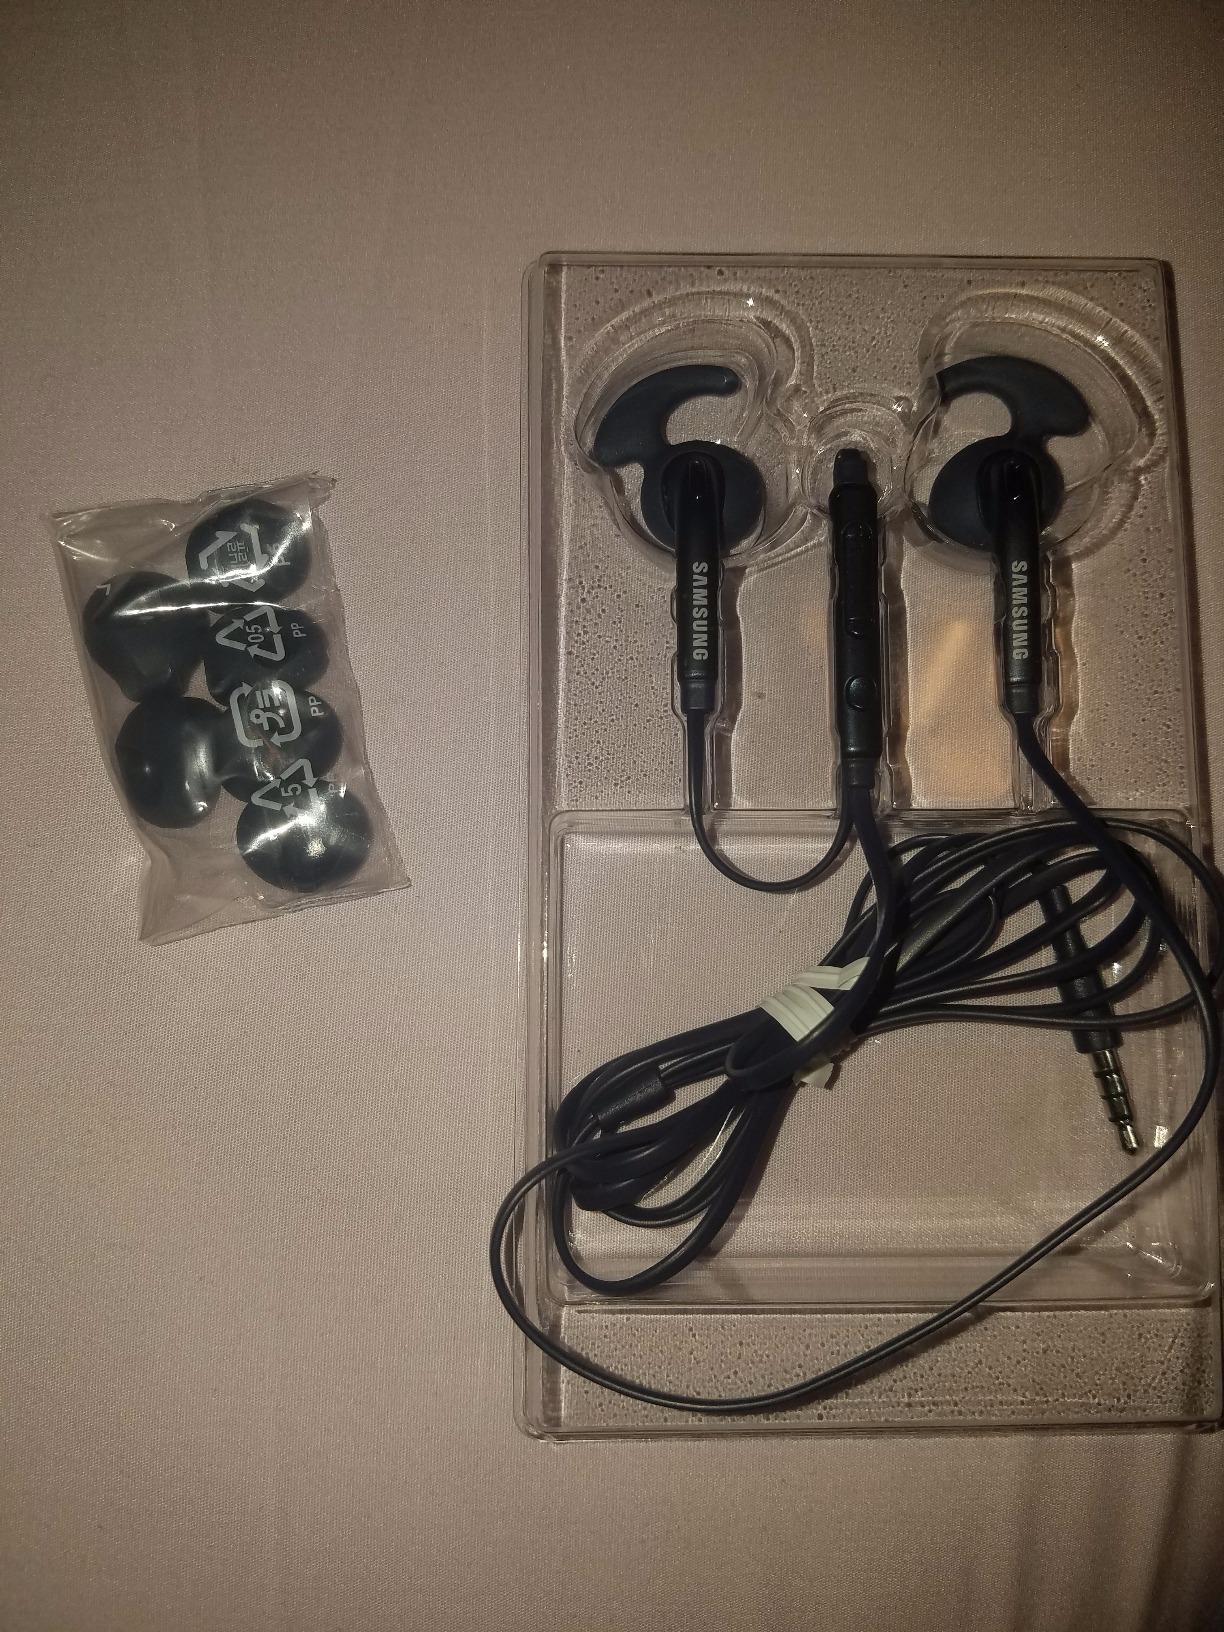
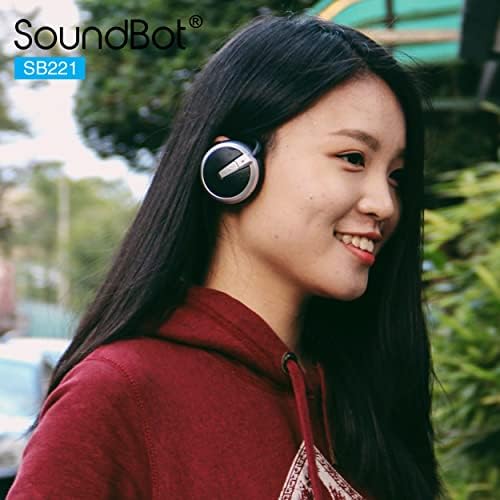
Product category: headphones
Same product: no